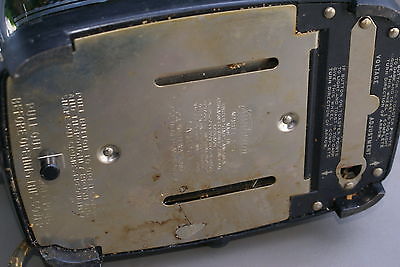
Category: toaster